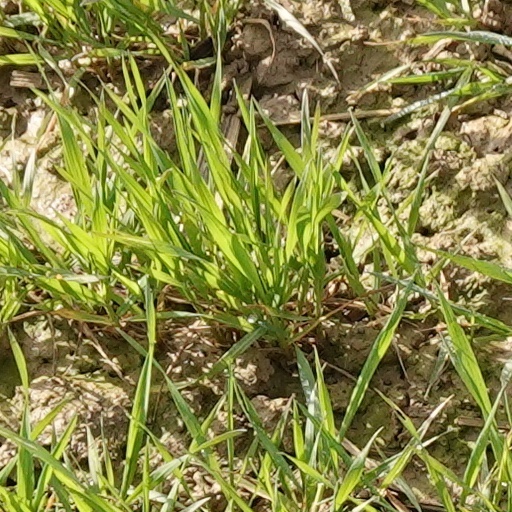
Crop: wheat